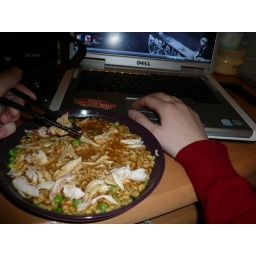
(55/365)Pot noodle in a bowl with added asda chicken who says I cant cook